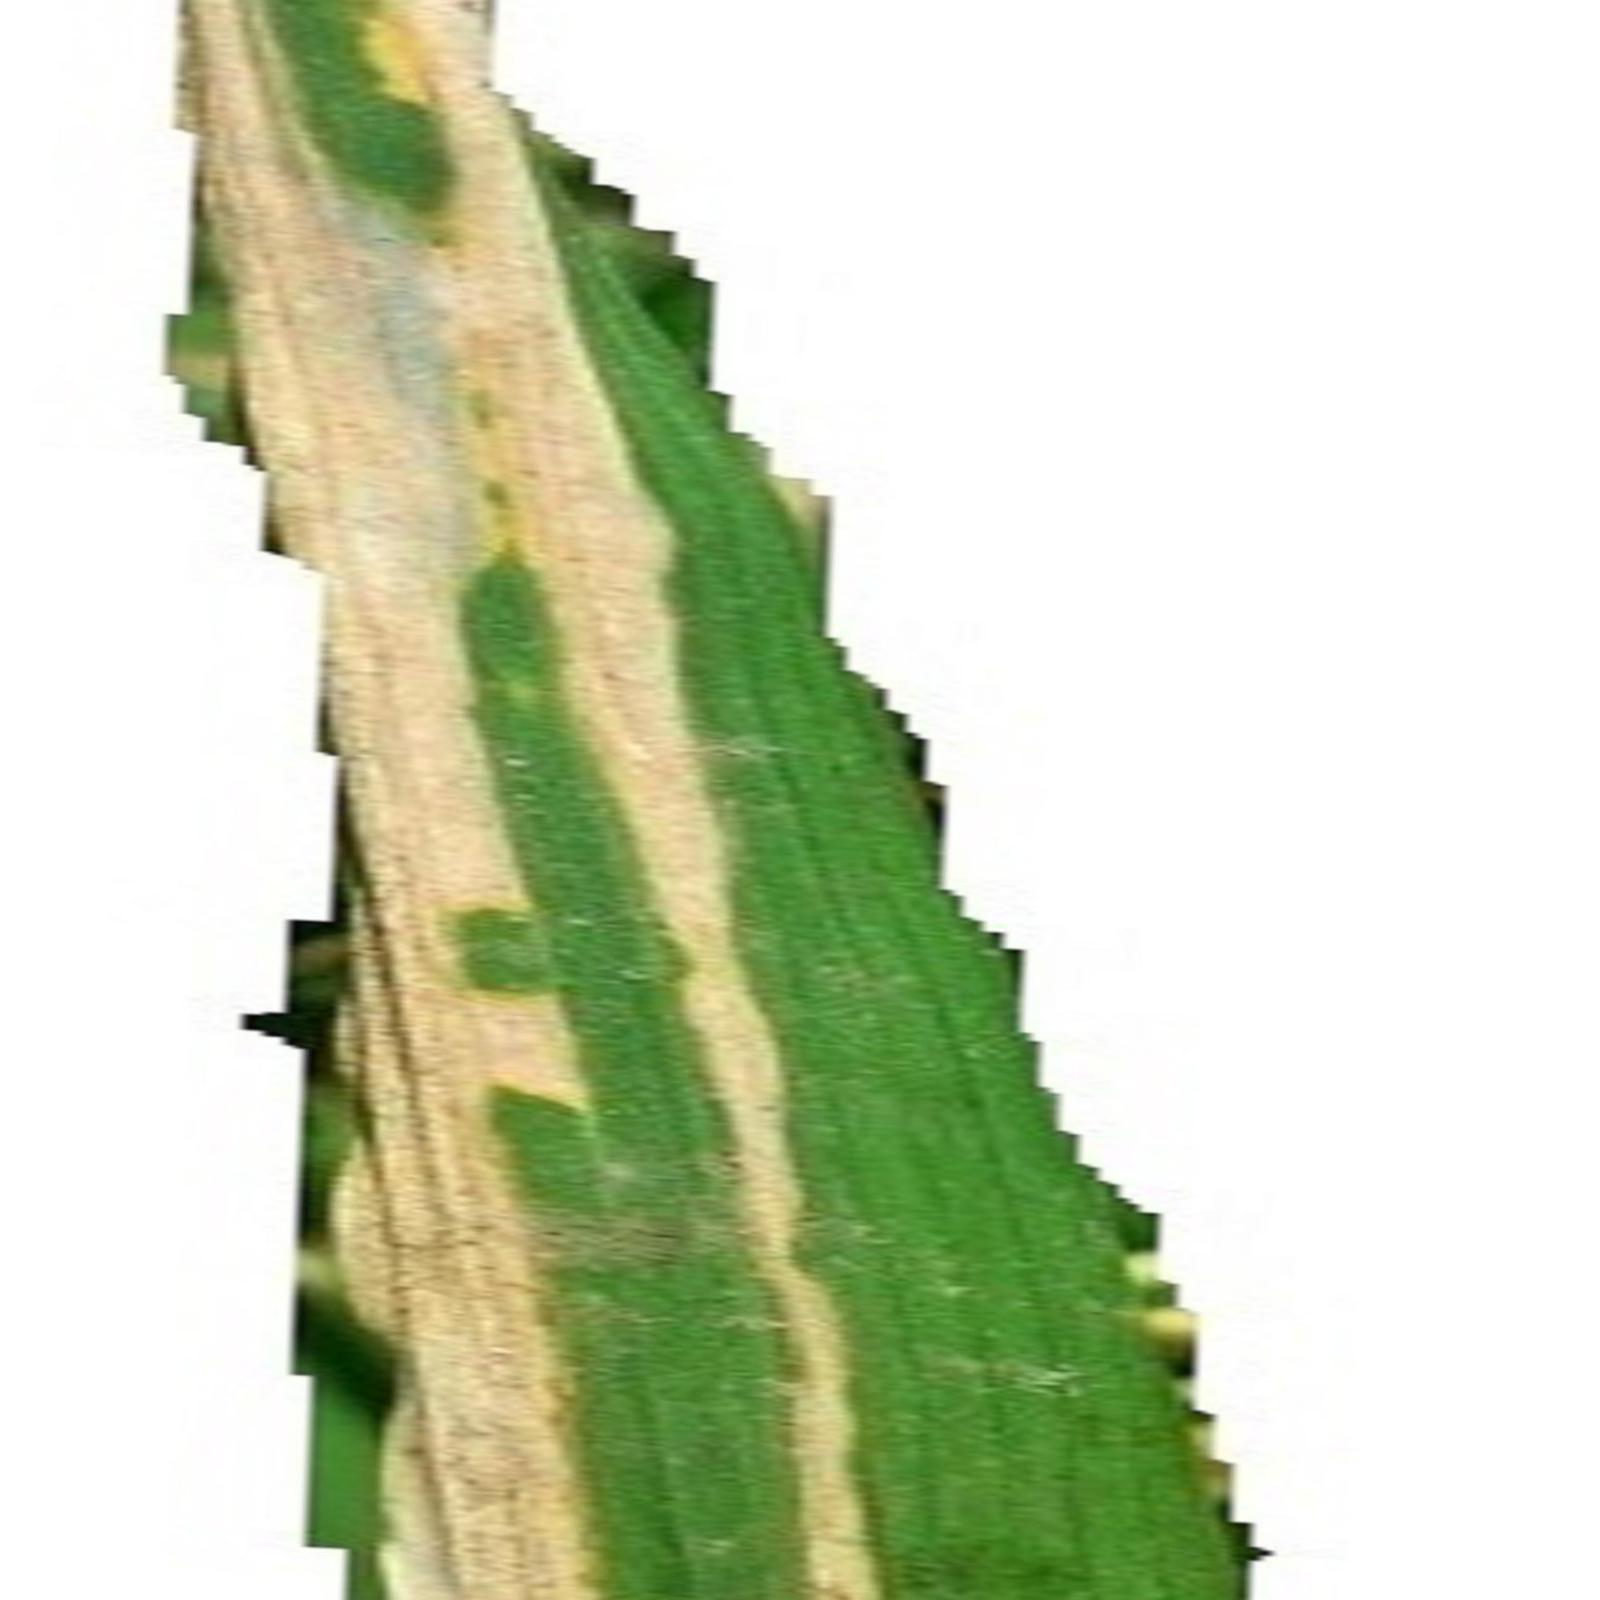
Nhãn: Bệnh Bạc lá (Bacterial leaf blight)